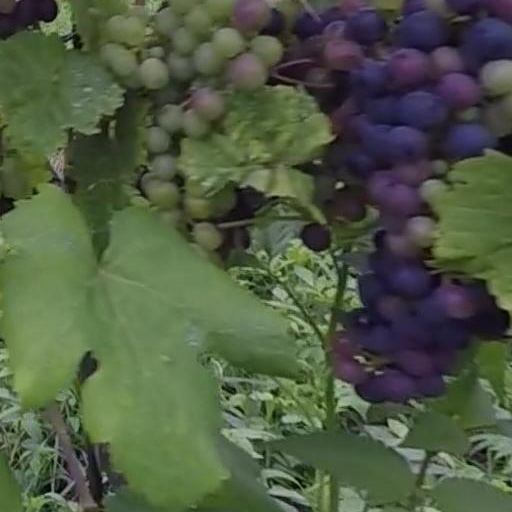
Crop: grape